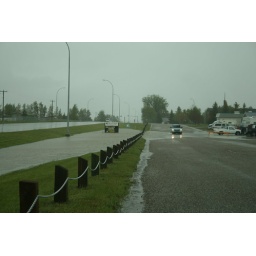
A ditch full of water is running over the road now, in fact lots of roads now have water running over them.